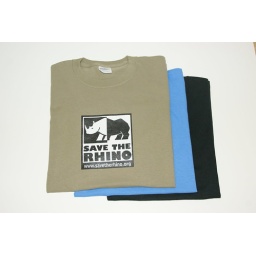
Adult logo t-shirts in safari green, blue and black